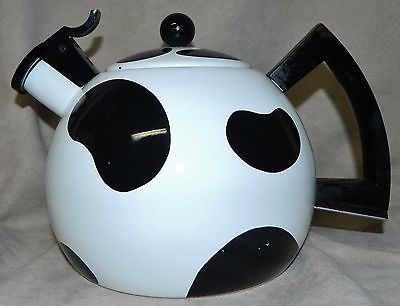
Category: kettle